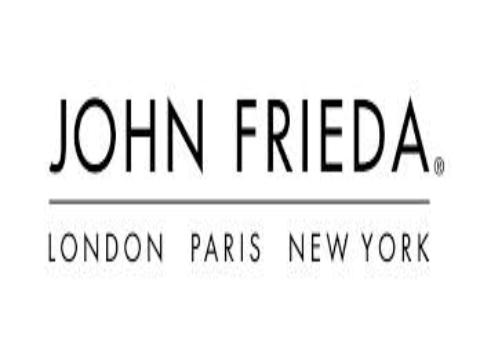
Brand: John Frieda
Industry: Necessities